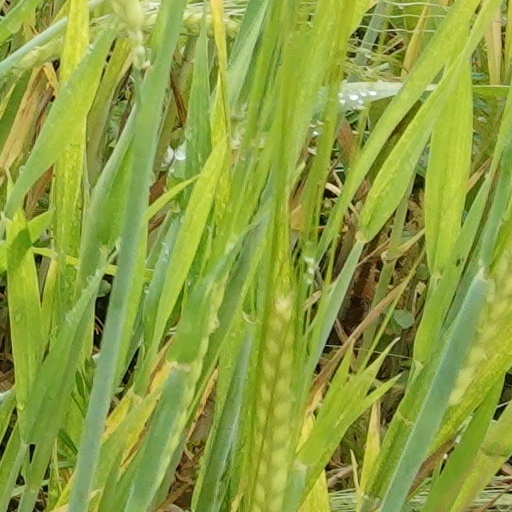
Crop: wheat